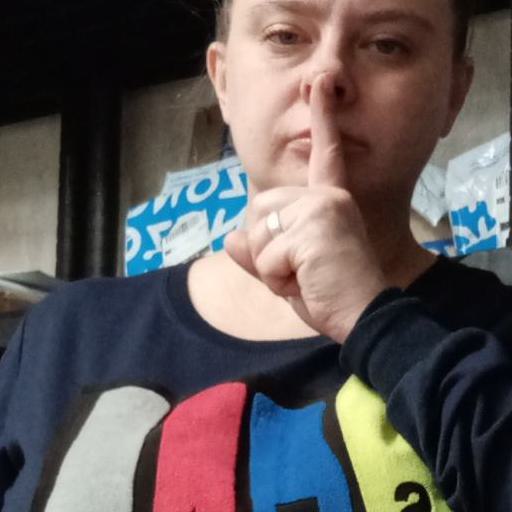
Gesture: mute